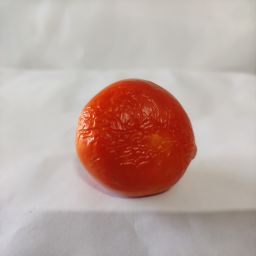
Crop: Tomato
Quality: Old